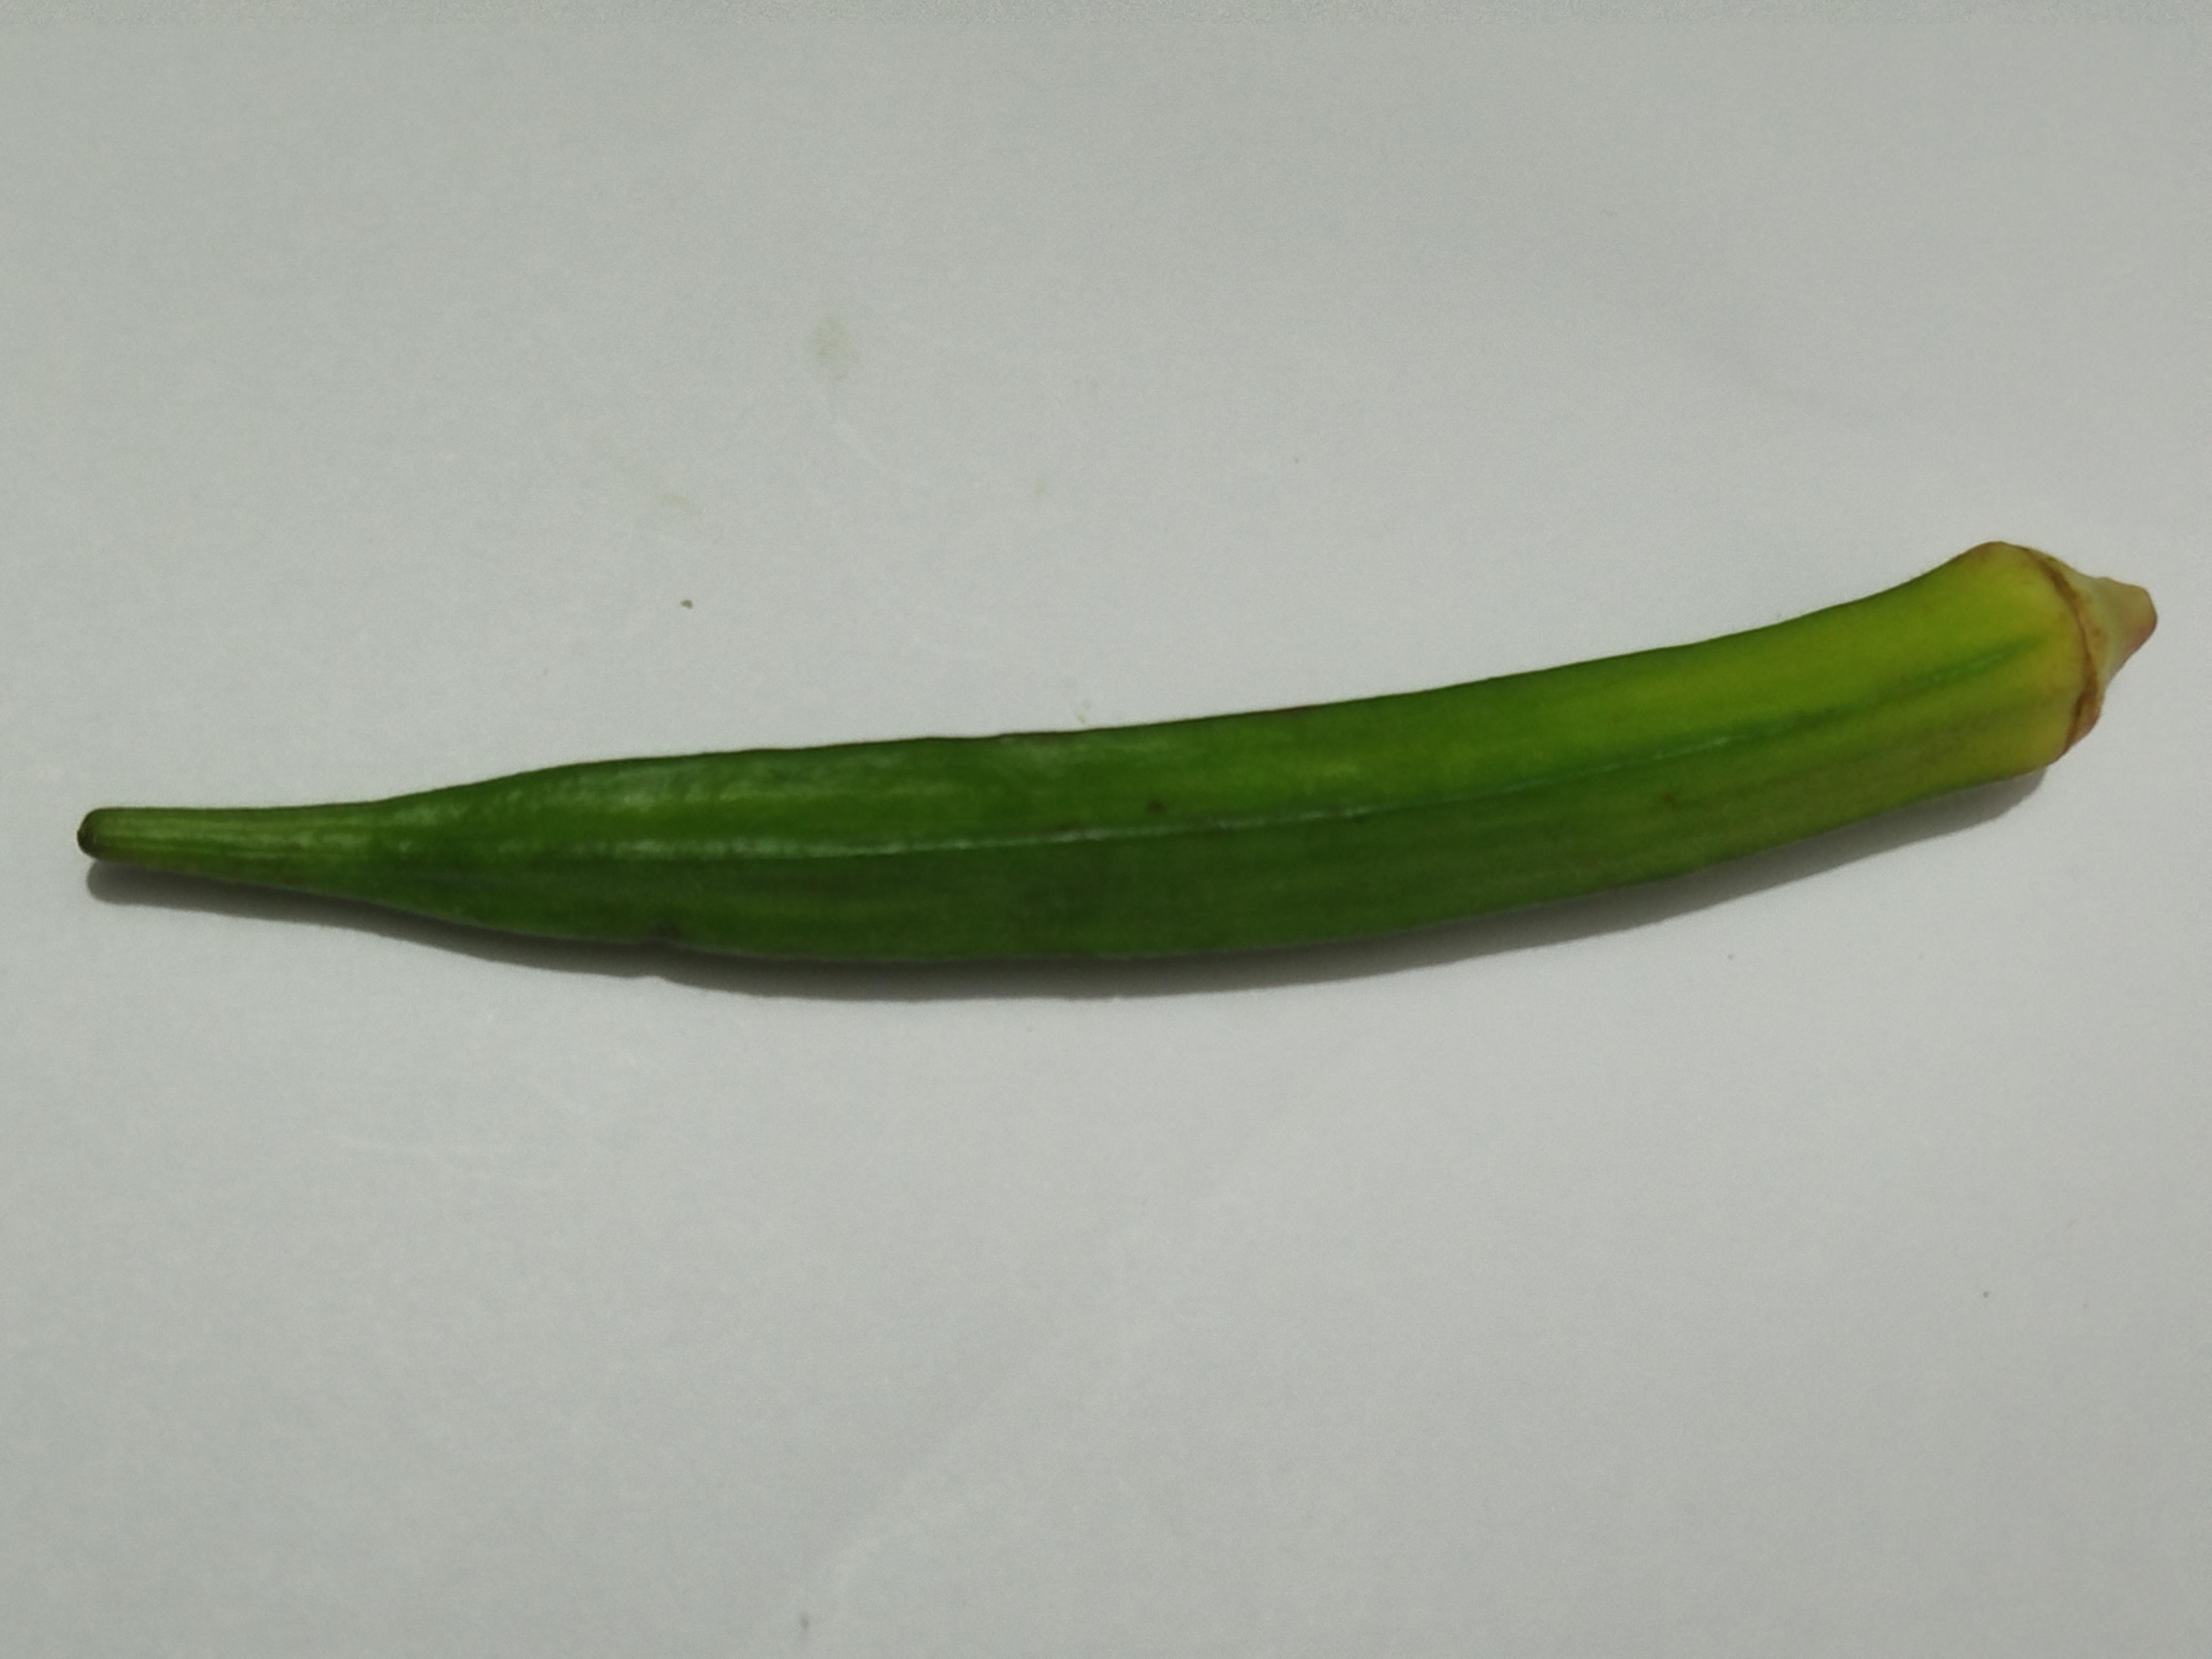
Label: Ladies finger